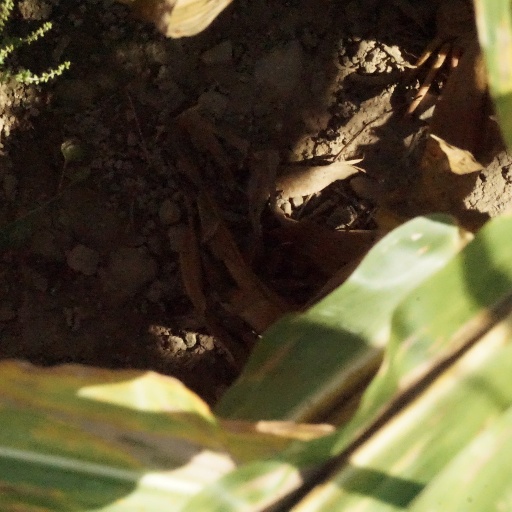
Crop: maize; corn